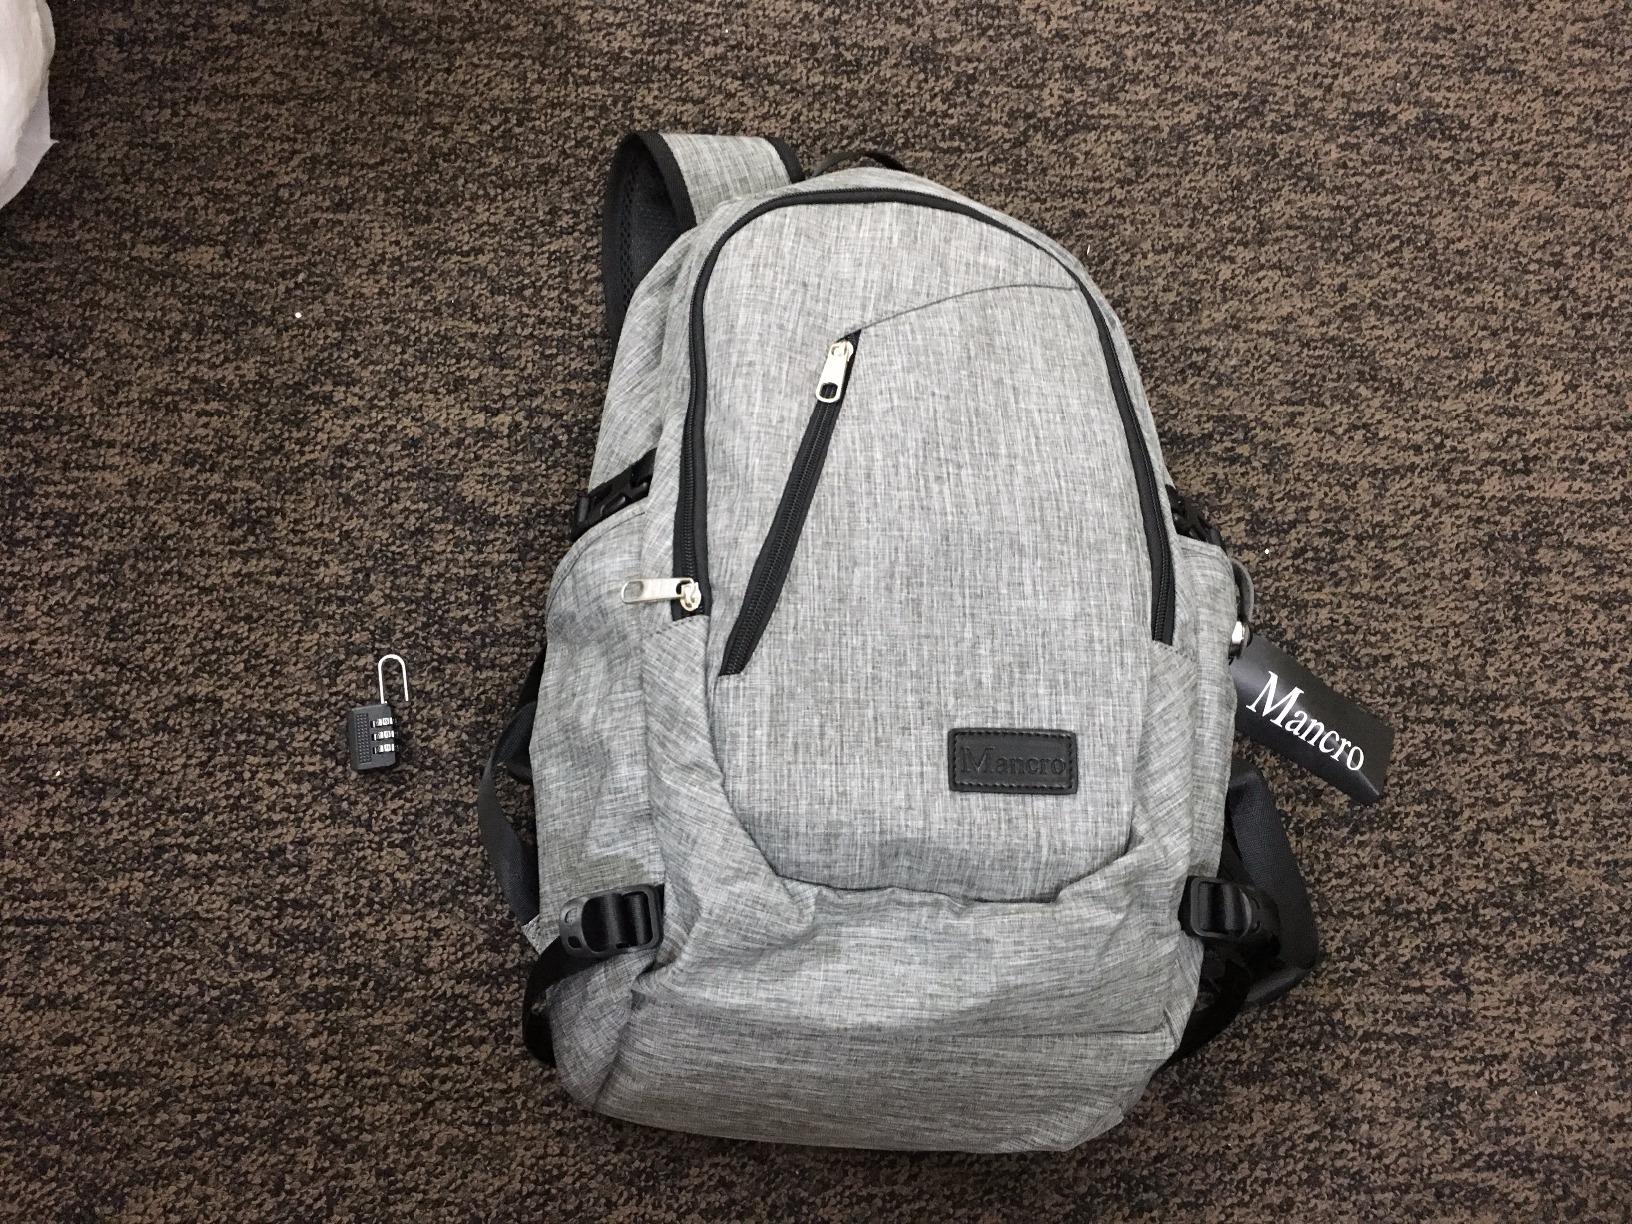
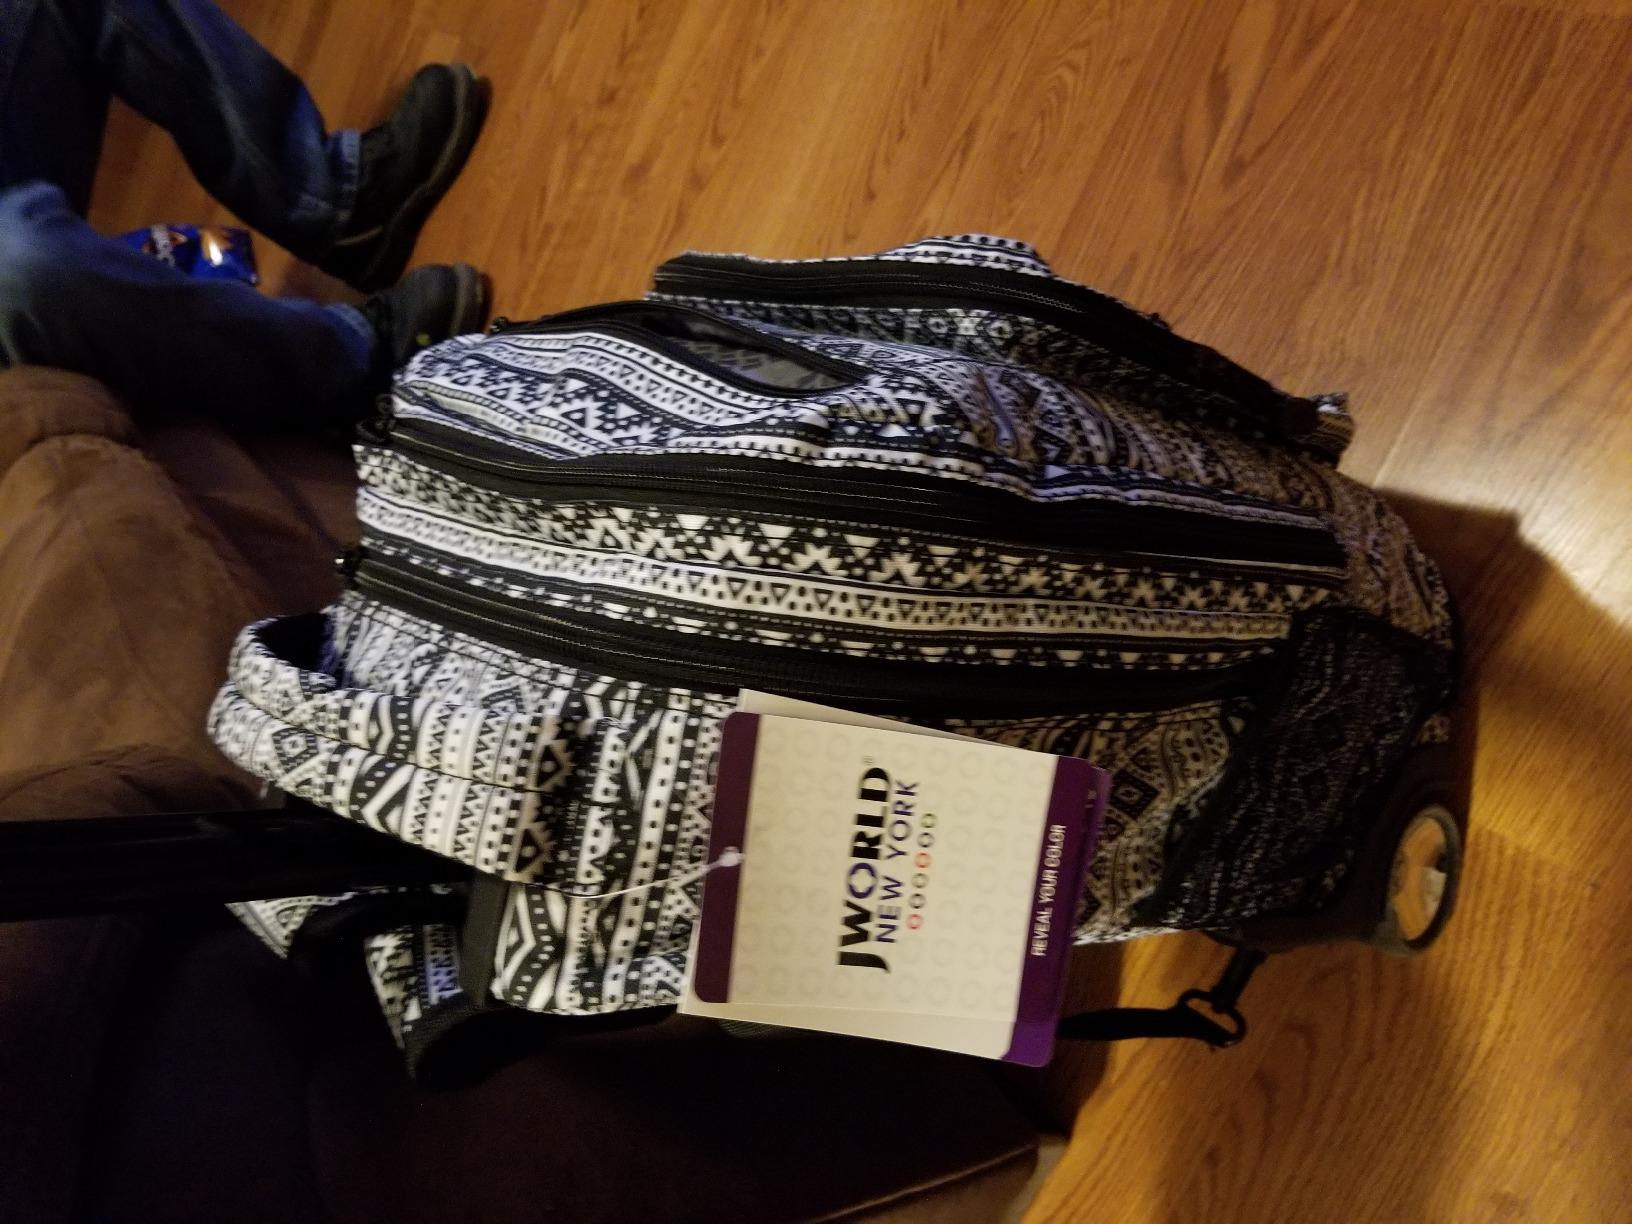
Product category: bag
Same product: no